Full House

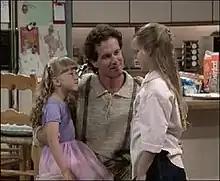
John Posey as Danny Tanner in the unaired pilot (shown with Sweetin and Cameron as Stephanie and D.J.)

The producers' first choice to play the character of Danny Tanner was Bob Saget. Saget was not available to appear in the pilot due to his commitment as an on-air contributor to CBS's "The Morning Program". The producers instead cast actor John Posey to play Danny. Posey only appeared in the show's unaired pilot; which is included on the DVD release of Season 1.